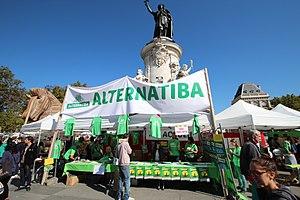
Alternatiba Paris 2015 est un événement citoyen proposant des actions locales et concrètes pour faire face au dérèglement climatique qui s'est tenu le 27 septembre 2015 sur la place de la République à Parisen France.
Alternatiba est un mouvement citoyen de mobilisation sur le dérèglement climatique. Il promeut des initiatives concrètes qui visent à construire une société durable, tout en s’opposant aux projets qui entravent le développement de cette société. Depuis 2013, Alternatiba varie les modes de mobilisation : « villages des alternatives », tour sur des vélos multiplaces pour valoriser les initiatives locales, ou encore actions de désobéissance civile non violente.